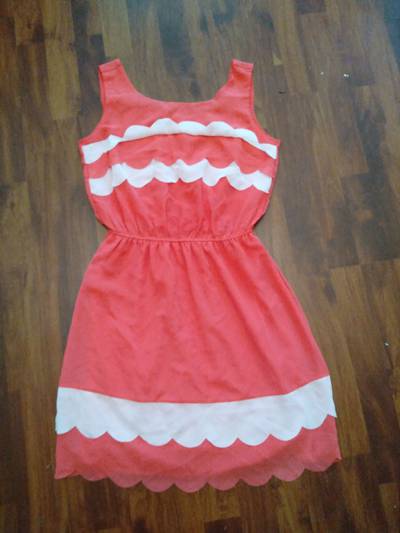
Waste category: clothes